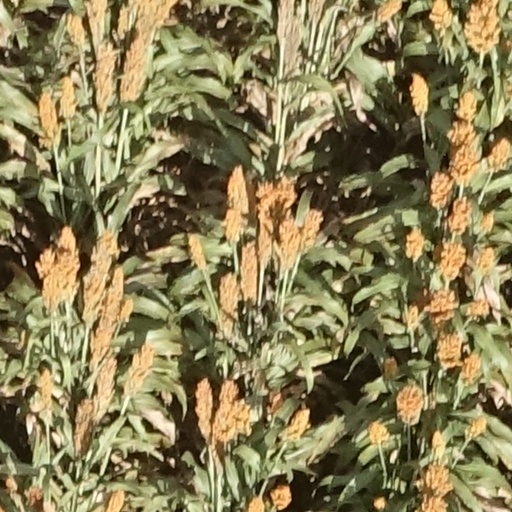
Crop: sorghum